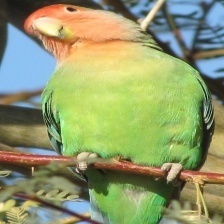
Species: ROSY FACED LOVEBIRD
Scientific name: AGAPORNIS ROSEICOLLIS